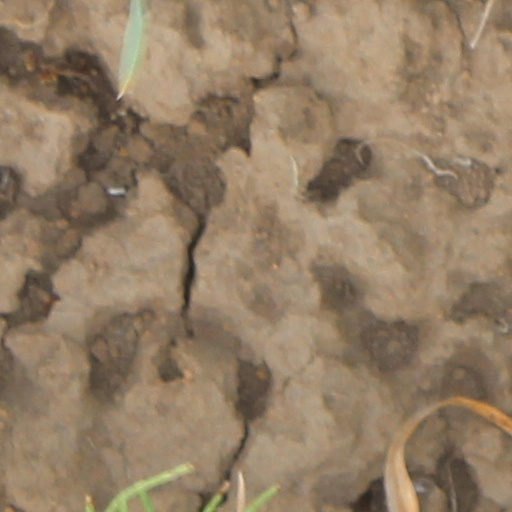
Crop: wheat